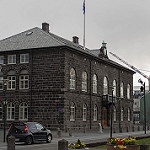
Scene: Outdoor